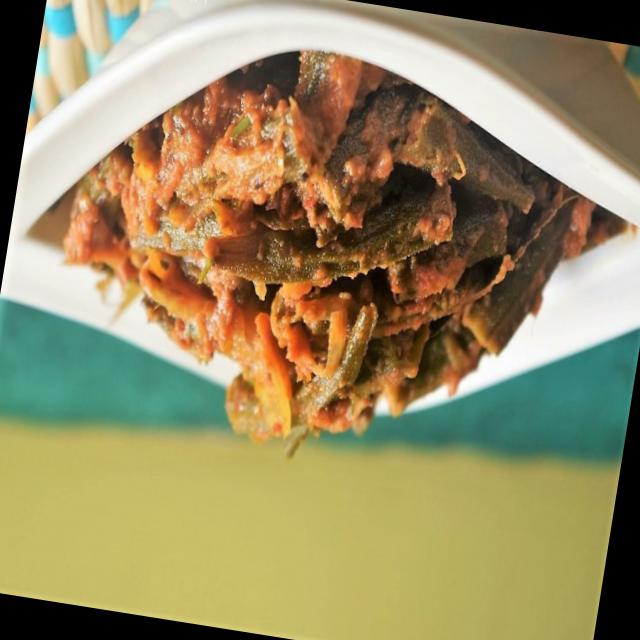
Dish: bhindi_masala